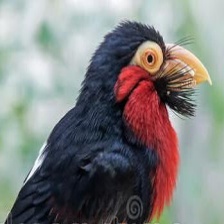
Species: BEARDED BARBET
Scientific name: LYBIUS DUBIUS